Fountain in Piazza Santa Maria in Trastevere

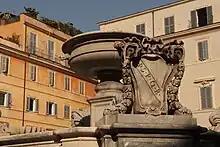
Fontana di piazza Santa Maria in Trastevere

The fountain was reconstructed again in 1604 by the architect Girolamo Rainaldi, the father of Carlo Rainaldi, the architect of the two churches of Piazza del Popolo. At that time the fountain was connected to the newly restored Acqua Felice aqueduct. In 1659 the fountain was connected to the Acqua Paola aqueduct and remodeled again by Bernini. Bernini replaced the octagonal basin, moved the fountain from its original place in front of the church to a new location in the center of the square, and added four sculpted seashells around the basin. At the end of the 17th century, the architect Carlo Fontana replaced Bernini's seashells with his own sculpted seashells facing inward.